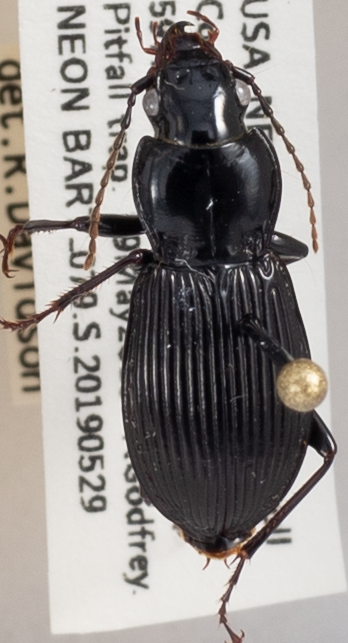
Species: Pterostichus coracinus
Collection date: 2019-05-29
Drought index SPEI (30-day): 0.794
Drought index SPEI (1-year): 1.25
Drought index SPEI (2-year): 1.13